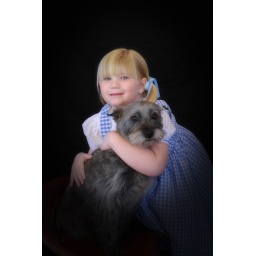
dorothy with our dog patsy sitting in as toto.